Turenne's Winter Campaign

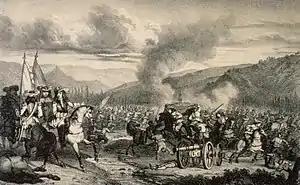
19th century engraving of the Battle of Turckheim

After Epinal, Turenne turned southeast. Snow and bad roads slowed the advance, as the men tired and food ran short. The French main body marched through Remiremont, meeting no resistance from the troops of the Duke of Lorraine, and entered Belfort on December 27. The French had now come to the southern end of the Vosges. From there, Turenne moved northeast, reaching Mulhouse in southern Alsace on December 29. Taking an enemy detachment by surprise there, Turenne gained a quick victory at the Battle of Mulhouse. As the new year began, the French struck due north at the enemy headquarters near Colmar. At the Battle of Turckheim on January 5, 1675, Turenne decisively defeated Bournonville. The latter was forced to evacuate Alsace and cross back over the Rhine at Strasbourg.